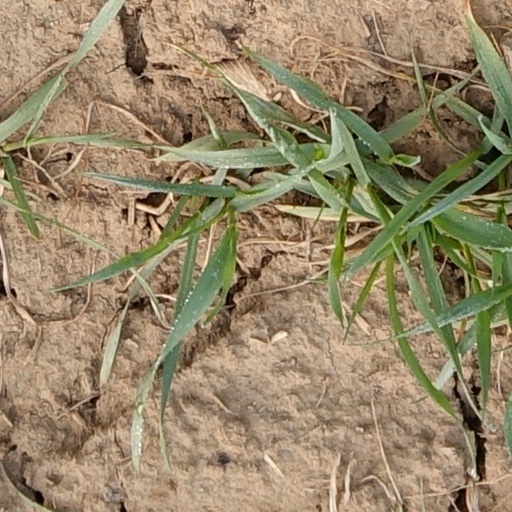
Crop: wheat